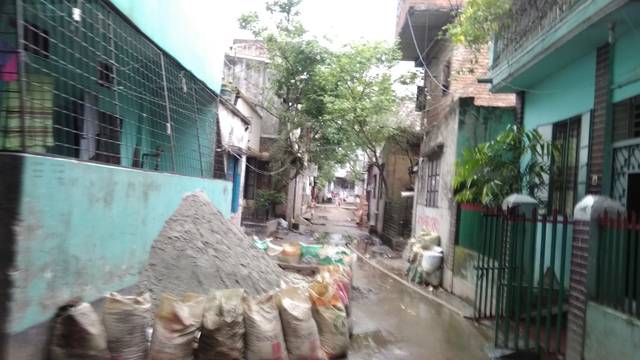
Region: Bangladesh
Coordinates: 23.825, 90.37